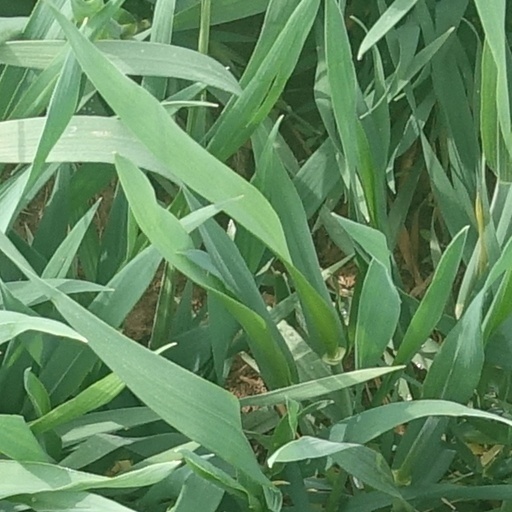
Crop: wheat